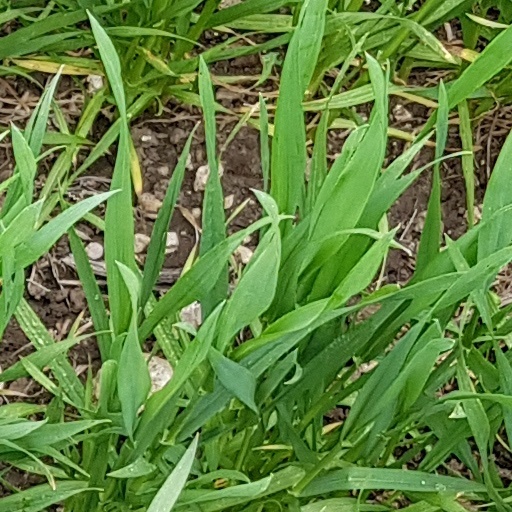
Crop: wheat